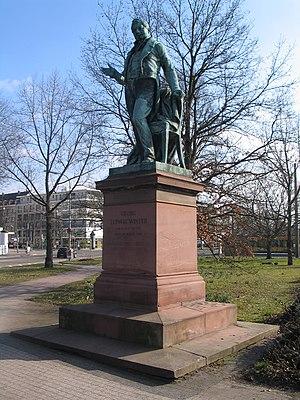
Ludwig Georg Winter, né le 18 janvier 1778 à Elzach-Prechtal et mort le 27 mars 1838 à Karlsruhe, est un homme politique badois. Il est ministre d'État du grand-duché de Bade de 1833 à 1838.